Grzegorz Sposób

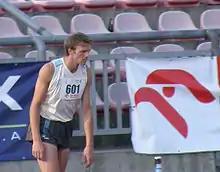
Sposób at the 2010 Janusz Kusociński Memorial

Grzegorz Sposób (born 12 February 1976 in Świdnik) is a Polish high jumper. He finished sixth at the 2003 World Championships in Paris with a jump of 2.29 metres. The next year he competed in the 2004 Olympics, but failed to qualify from his pool.